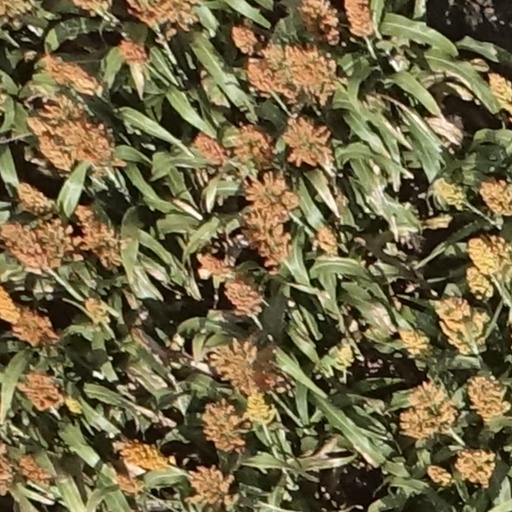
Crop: sorghum